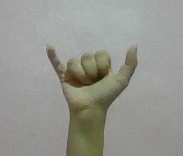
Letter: ya